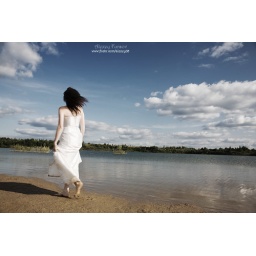
Lonely woman in wedding dress walking on the beach